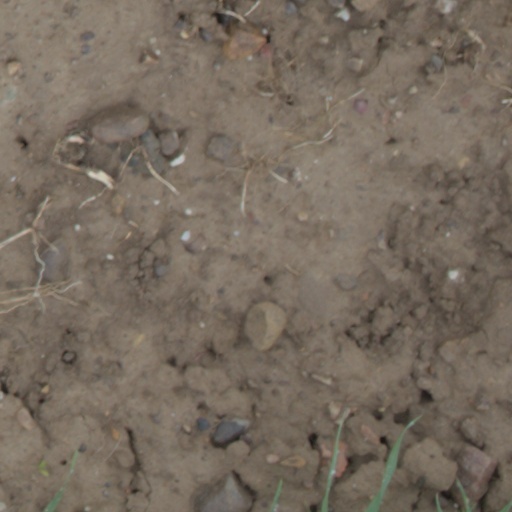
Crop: wheat